Polyphenol

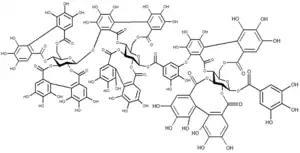
Raspberry ellagitannin, a tannin composed of 14 gallic acid units around a core of three units of glucose, with two gallic acids as simple esters, and the remaining 12 appearing in 6 ellagic acid-type units. Ester, ether, and biaryl linkages are present, see below.

According to Stéphane Quideau, the term "polyphenol" refers to compounds derived from the shikimate/phenylpropanoid and/or the polyketide pathway, featuring more than one phenolic unit and deprived of nitrogen-based functions.